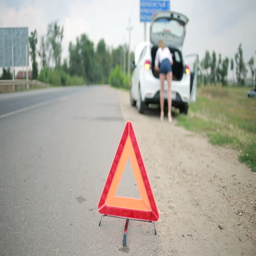
girl changing a punctured tire at the car .